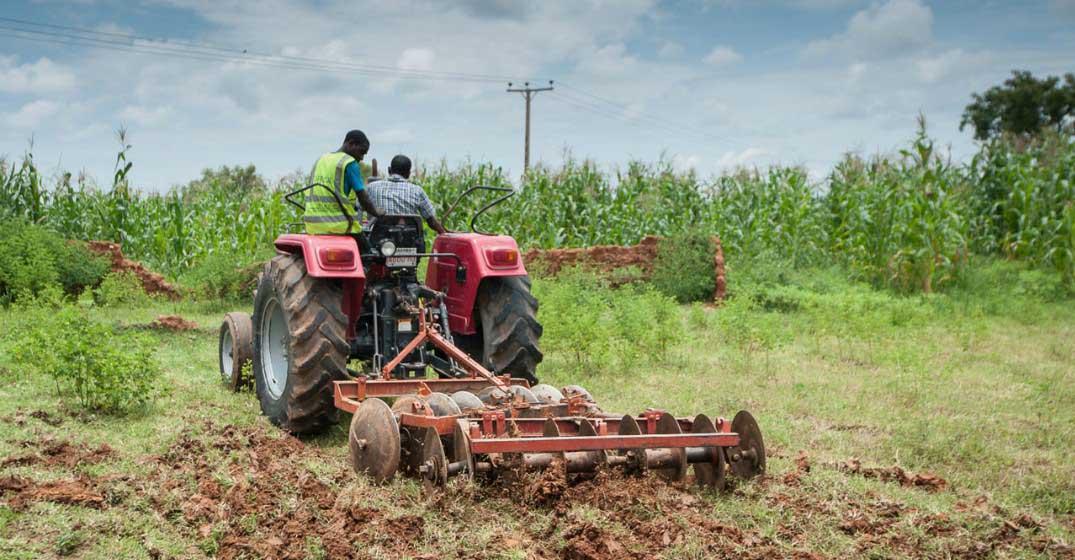
Wakulima wawili wanaendesha gari aina ya trekta iliyofungwa majembe makubwa ya kulimia,  yenye rangi nyekundu ikiendelea kuchimba udongo kwa nguvu katika eneo la shamba lililo wazi sehemu zake zinazozunguka zinakata udongo kwa kasi huku nyuma ikiacha mistari iliyonyooka tayari kwa kupanda, mashine hii ya kisasa uraisisha maandalizi ya shamba kuokoa muda mwingi na kuongeza ufanisi katika eneo la kilimo.